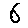
Label: 6